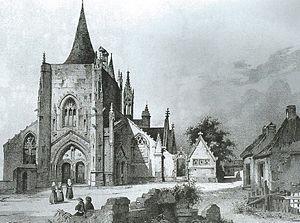
L'église Saint-Nonna de Penmarc'h (Isidore Taylor et Charles Nodier, Voyages pittoresques et romantiques dans l'ancienne France)
Penmarch [pɛ̃maʁ] est une commune française du département du Finistère, en région Bretagne.